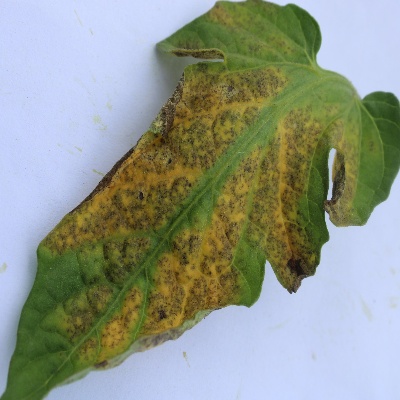
Crop: Tomato
Condition: verticulium wilt